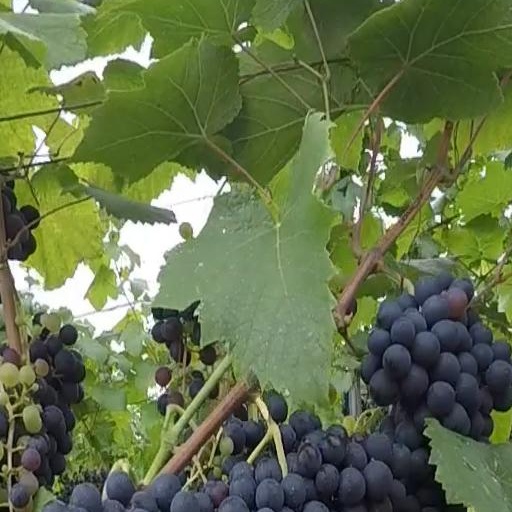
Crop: grape